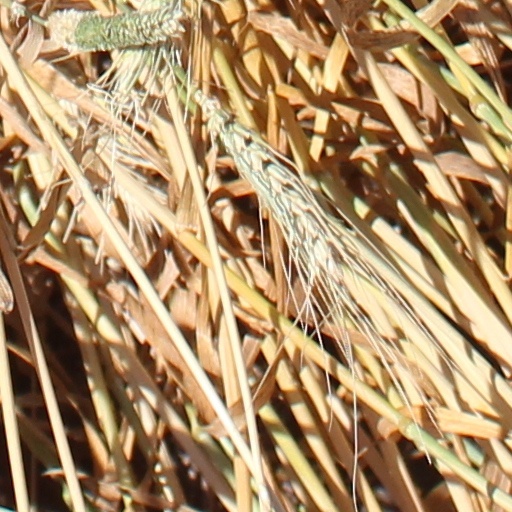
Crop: wheat